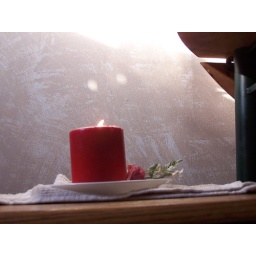
An arrangement of my mom's red candle, a white plate, and a pink fake rose from my mom's set. Arranged by me.